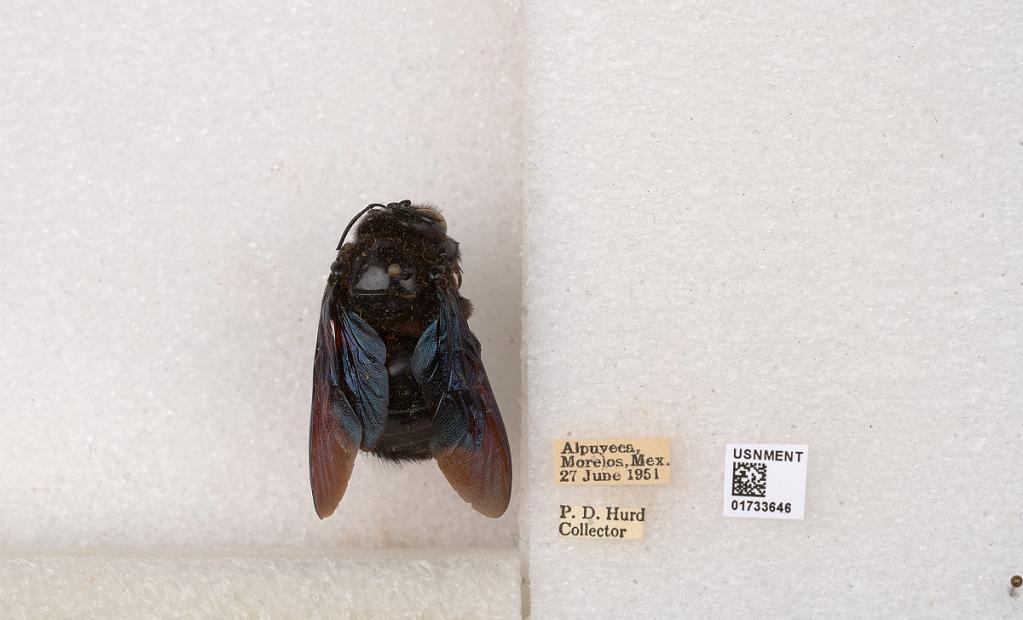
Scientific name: Xylocopa (Megaxylocopa) fimbriata Fabricius
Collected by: P. Hurd
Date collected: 1951-6-27
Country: Mexico
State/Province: Morelos
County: Xochitepec
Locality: Alpuyeca